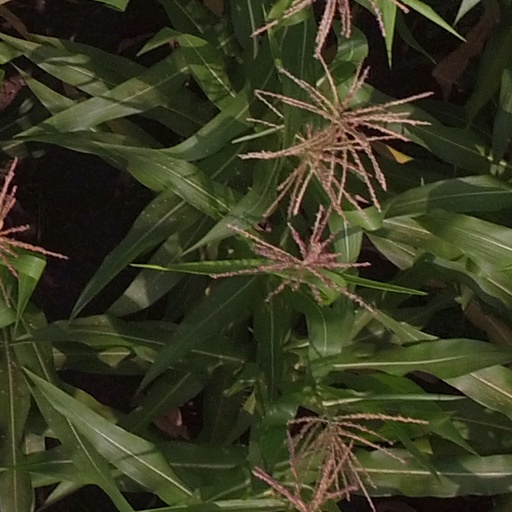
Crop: maize; corn